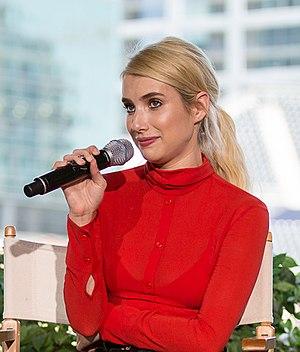
Emma Roberts, née le 10 février 1991 à Rhinebeck, New York, est une actrice et chanteuse américaine.